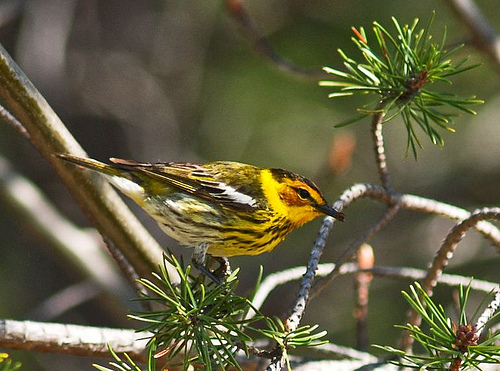
this bird has a yellow and black belly, breast, head and wings with a yellow eyebrow.
this bird has yellow and brown stripes on its belly and breast, with a black superciliary and white wingbars.
a bird with yellow crown, yellow belly and breast , the bill is black and pointed
this bird has a speckled belly and breast with a short pointy bill.
this is a yellow bird with black stripes, a white patch on black and yellow wings, a red superciliary with a black bill and black crown.
a small yellow and black striped egg-shaped bird with red cheek patches and a black bill.
this small bird has a plumage that is brilliant yellow at the head and duller yellow towards the tail with a brown tinge, black cap, yellow neck ring and striped belly & breast.
a small bird with a yellow belly and head, brown cheek patch and a black bill.
this small bird has colorful wings with yellow and green feathers.
a yellow and black stiped bird with a black bill and dark orange cheek patch.
Species: Cape May Warbler